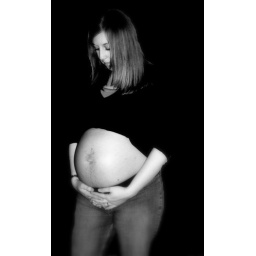
Reworking an old image. Seen here in black and white